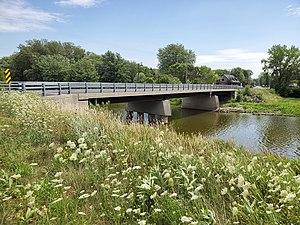
Pont routier enjambant la rivière l'Acadie, reliant l'île Goyer et la route 223
La rivière l'Acadie coule vers le nord sur 82 km dans sept municipalités dans les MRC La Vallée-du-Richelieu, Les Jardins-de-Napierville et Le Haut-Richelieu, en Montérégie, sur la Rive-Sud du fleuve Saint-Laurent, au Québec, Canada. La rivière l'Acadie se déverse dans la rivière Richelieu à la hauteur de Carignan, en contournant par le nord la ville de Chambly.
L’île Goyer est une île fluviale de la rivière Richelieu. Elle appartient au territoire de la municipalité de Carignan, dans la municipalité régionale de comté du La Vallée-du-Richelieu, dans la région administrative de la Montérégie, dans le sud de la province de Québec, au Canada.